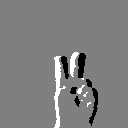
ASL letter: v